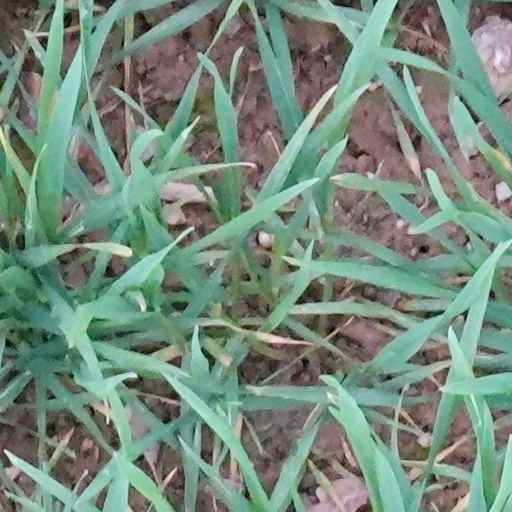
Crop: wheat